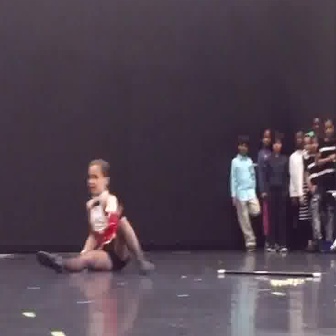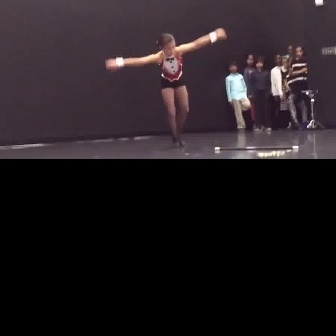
  Please identify the target specified by the bounding box [35,156,155,276] in the first image and locate it in the second image. Return the coordinates in [x_min,y_min,x_max,y_max] format.
Answer: [103,26,226,148]